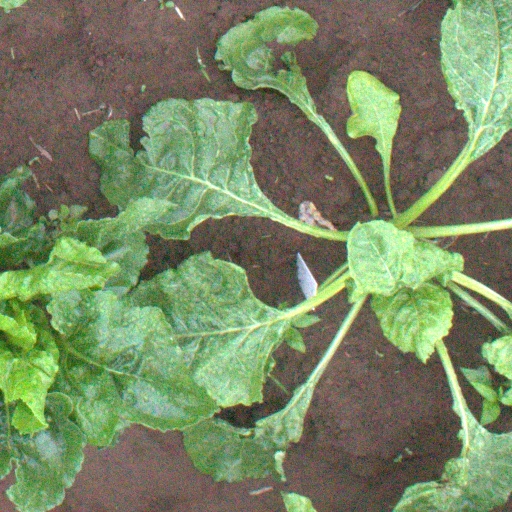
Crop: sugar beet